DOD Electronics

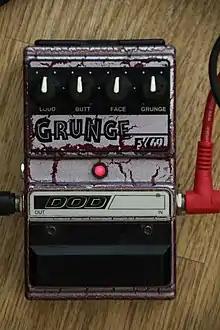
DOD Grunge distortion effect pedal.

In September 2017, Harman announced that it was restructuring and consolidating its R&D facilities. This led to the engineering team at DOD/Digitech being fired in 2018, and the department integrated into Harman Pro.